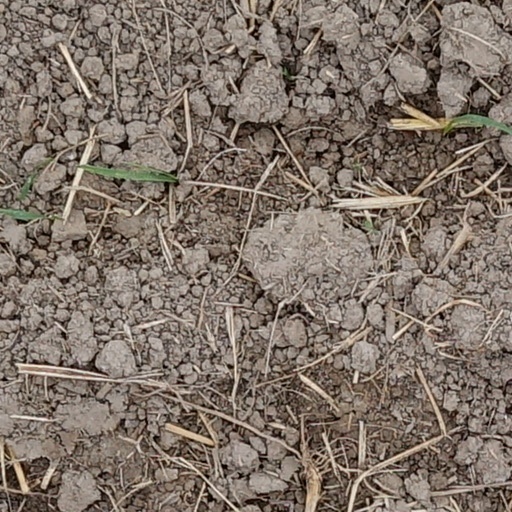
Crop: wheat